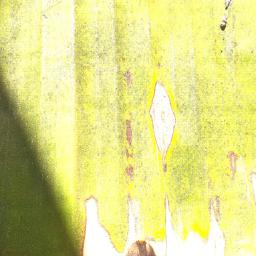
Label: MALBHOG LEAF